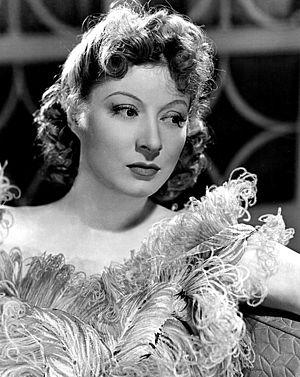
Greer Garson, de son vrai nom Eileen Evelyn Garson, est une actrice anglaise née le 29 septembre 1904 à Manor Park, en ce temps dans l'Essex et aujourd'hui dans Newham, Londres et morte le 6 avril 1996 à Dallas au Texas. Elle est surtout restée célèbre pour son rôle de mère et épouse-courage dans Madame Miniver de William Wyler en 1942, qui lui valut l'Oscar de la meilleure actrice.